Carlism

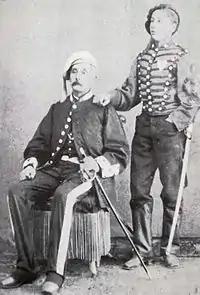
Two typical Carlists of the 19th century: Francisco Solà i Madriguera, of Taradell (Osona), with his son, around 1870.

Besides this political evolution, the years before the Carlist wars were marked by a deep economic crisis in Spain, partly spurred by the loss of the continental American provinces, and by the bankruptcy of the state. The last triggered enhanced tax pressures which further fueled social unrest. Certain economic measures proposed by the Liberals (such as the "Desamortización", i.e. the takeover, division and sale of the commons and Church property, initiated in 1821) were directly threatening the viability of many small farms, whose residents were accustomed to rely on the common pasture lands to feed, at little or no cost, their mules and oxen. Widespread poverty followed, as did the closure of most hospitals, schools and other charities.